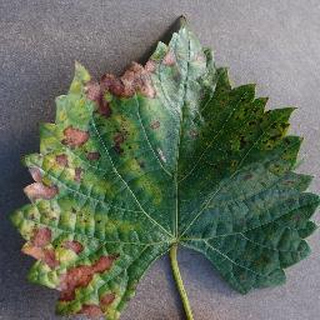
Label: grape_esca_black_measles